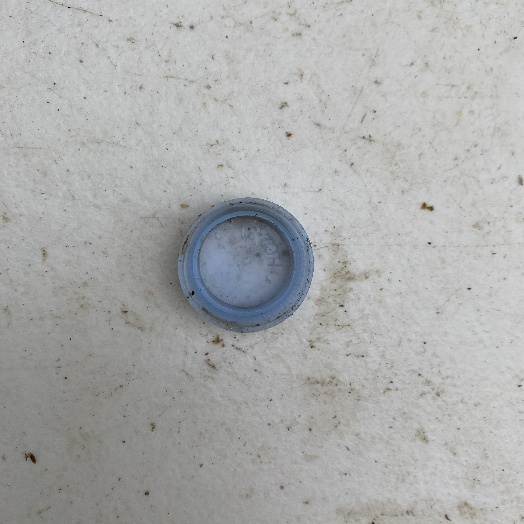
Label: Plastic